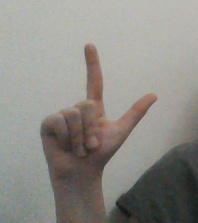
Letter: laam